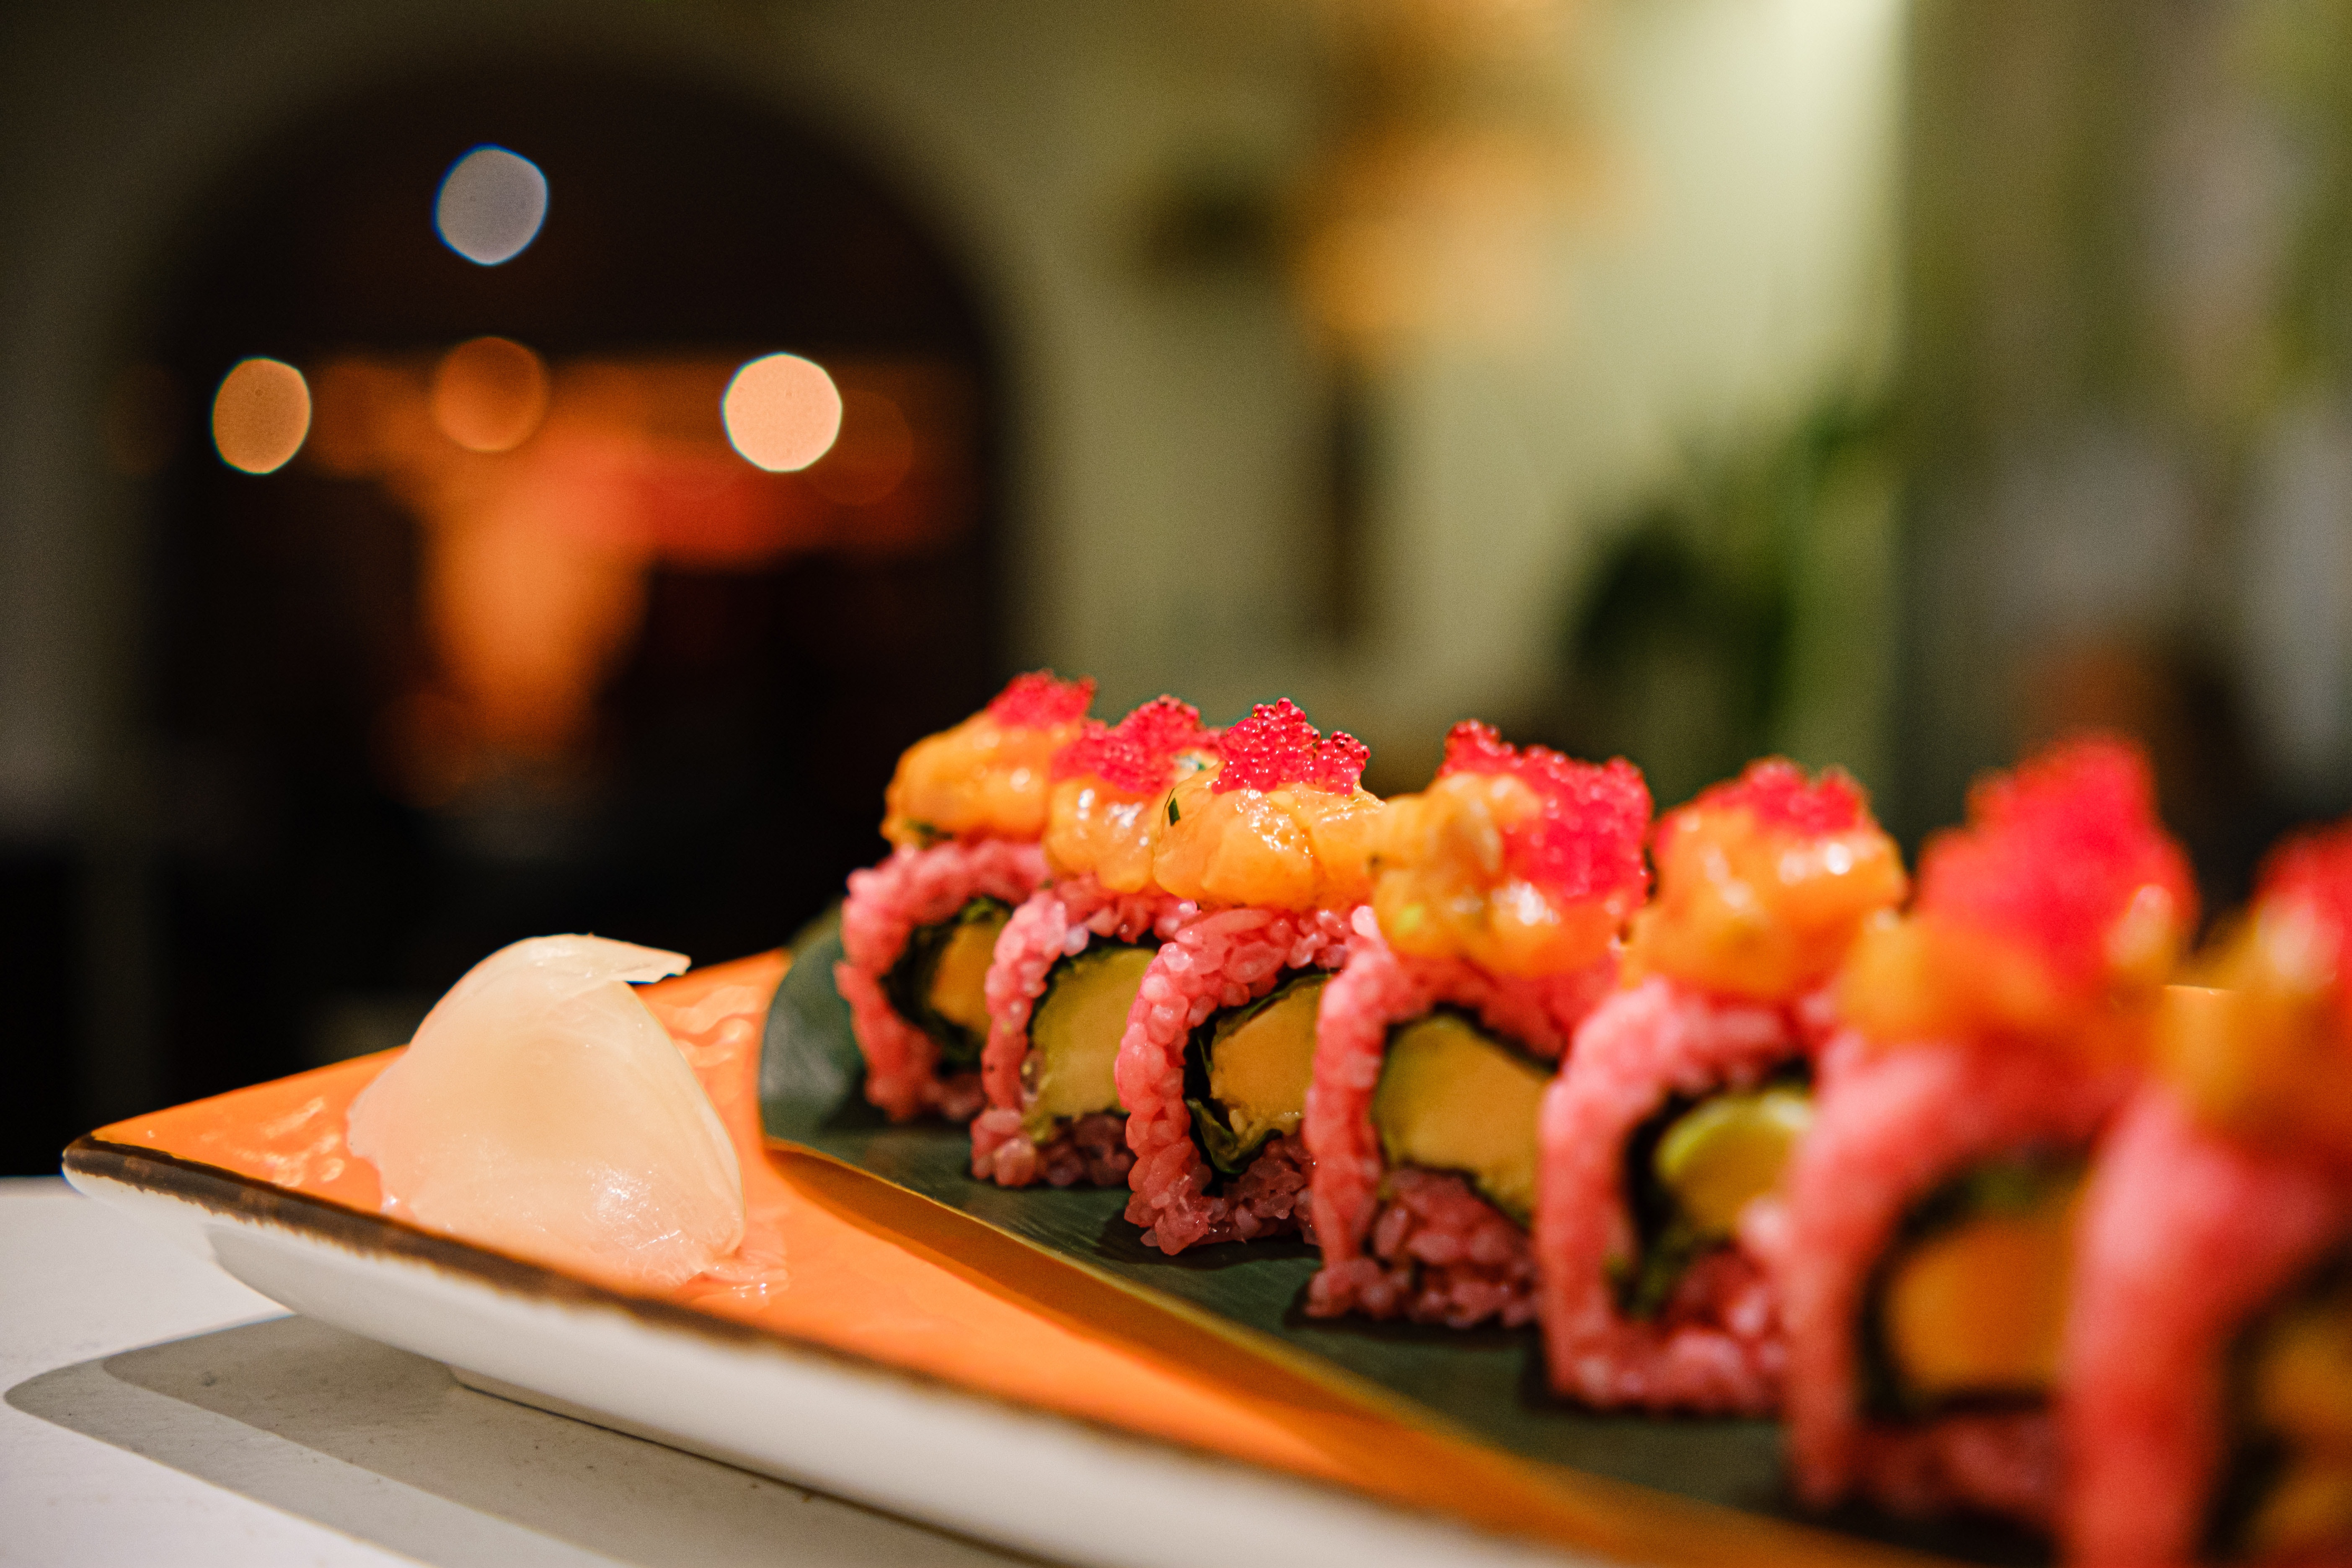
food, tableware, sushi, ingredient, california roll, recipe, plate, cuisine, dish, sesame, garnish, gimbap, produce, meat, platter, serving tray, fast food, culinary art, sweetness, dishware, comfort food, Cicchetti, finger food, fried food, delicacy, event, glutinous rice, hors d oeuvre, cooking, pincho, la carte food, side dish, nori, guacamole, jasmine rice, japanese cuisine, korean food, sakana, supper, Hawaiian food